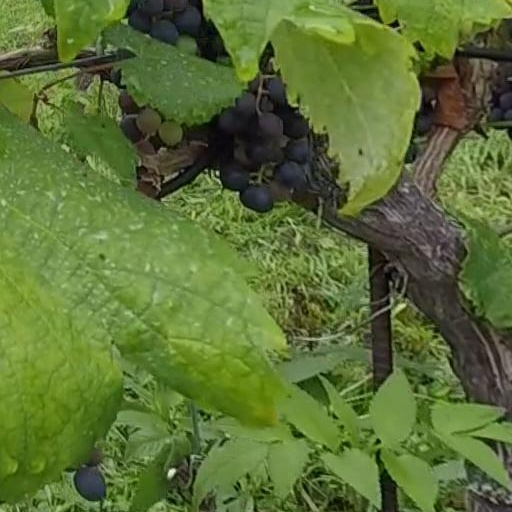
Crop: grape